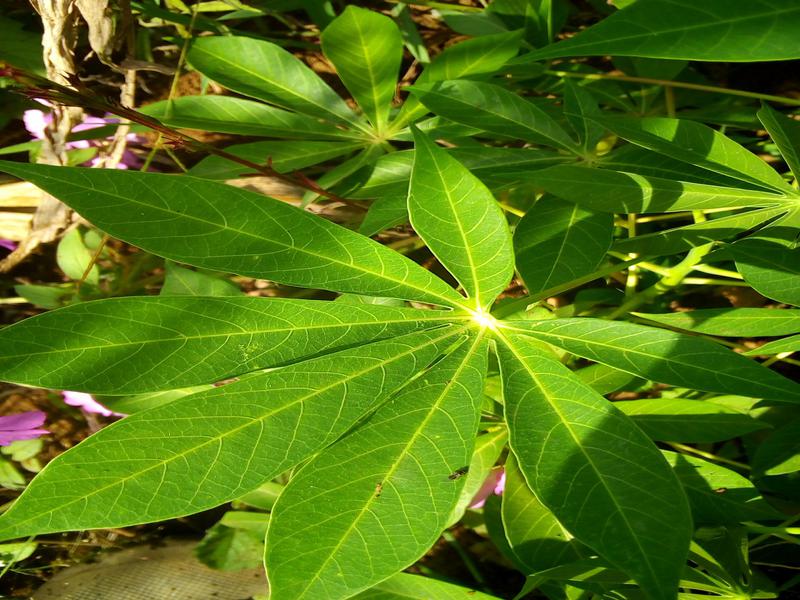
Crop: cassava
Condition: healthy